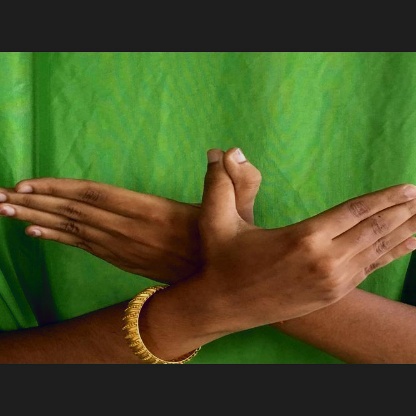
Mudra: Garuda